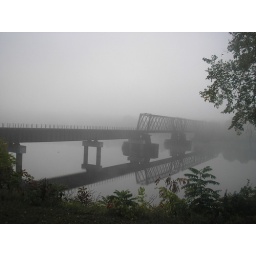
the train bridge covered in fog